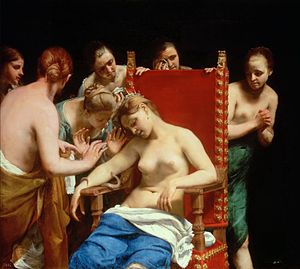
Kleopatra 7. / Storhedstid / Slaget ved Actium
Kleopatras død, malet af Guido Cagnacci, 1658.
Kleopatra 7. Philopator var farao i Egypten fra 51 f.Kr. til 30 f.Kr.. Hun var den sidste af det makedonske Ptolemaios-dynasti, Lagiderne, og dermed den sidste græske hersker over Egypten. Alle dynastiets konger hed Ptolemaios efter Alexander den stores general Ptolemaios, søn af Arsinoe og Lagos, der mente, at Egypten burde være magtbase for det verdensrige, Alexander efterlod sig. Ikke mindst havde et orakel udtalt, at Alexander var søn af guden Amon Ra, den egyptiske parallel til grækernes Zeus. Dronningerne kunne vælge mellem flere navne: Berenike, Arsinoe eller Kleopatra.